Goliathus

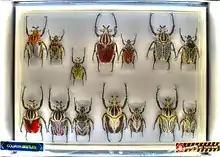
Collection of Goliath beetles

The bulky bodies of Goliath beetles are composed of a thick and hardened exoskeleton, which protects their organs and hindwings. Like most beetles, they possess reinforced forewings (called elytra) that act as protective covers for their hindwings and abdomen. Only the hindwings (which are large and membranous) are actually used for flying, while the elytra are kept completely closed; flying with closed elytra is universal among cetoniine scarabs but rare in other beetles. When not in use, the wings are kept completely folded beneath the elytra. Each of the beetle's legs ends in a pair of sharp claws, which provide a strong grip used for climbing on tree trunks and branches.